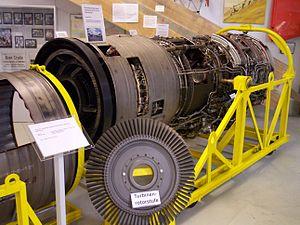
Arkhip Mikhaïlovitch Lyoulka était un constructeur de moteurs d'avions soviétique d'origine ukrainienne.